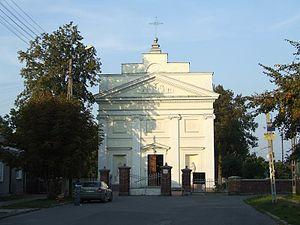
Okuniew est un village polonais de la gmina de Halinów dans la powiat de Mińsk de la voïvodie de Mazovie dans le centre-est de la Pologne.